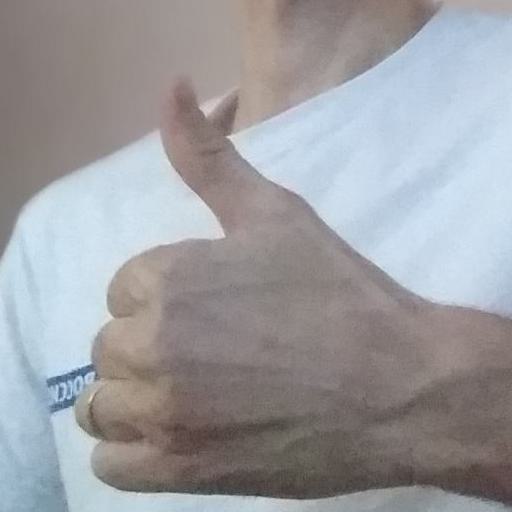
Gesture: like